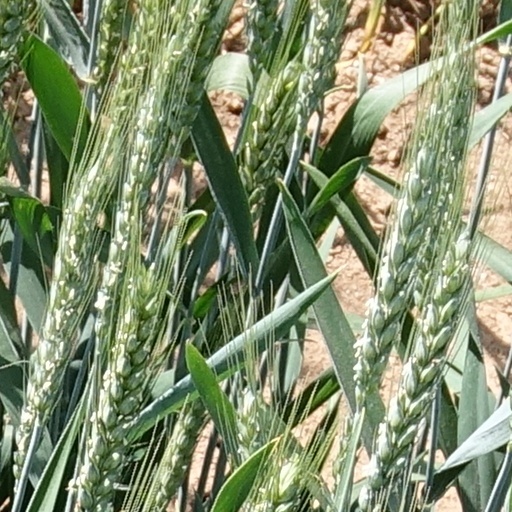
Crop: wheat